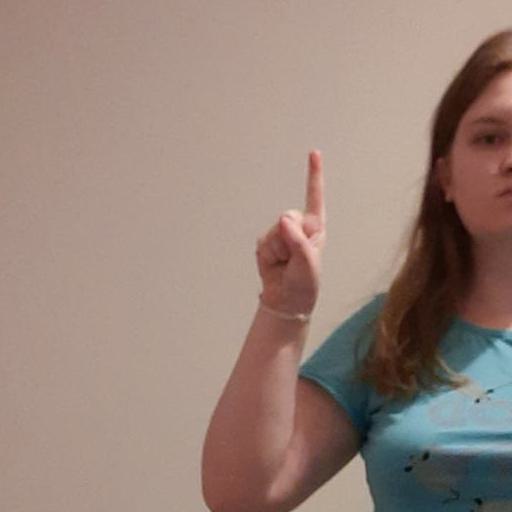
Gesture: one